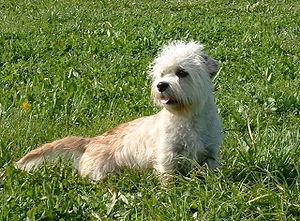
Guy Mannering ou l'Astrologue, en anglais Guy Mannering or The Astrologer, est le deuxième roman de l'homme de lettres écossais Walter Scott. Il paraît en 1815, sous la signature « l'auteur de Waverley ».